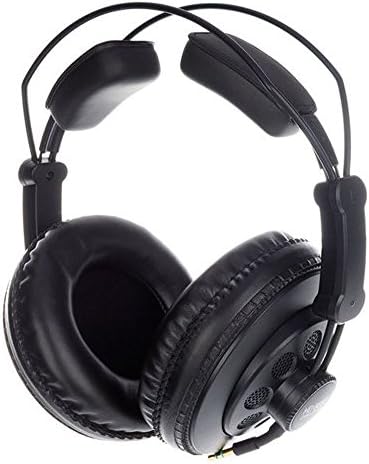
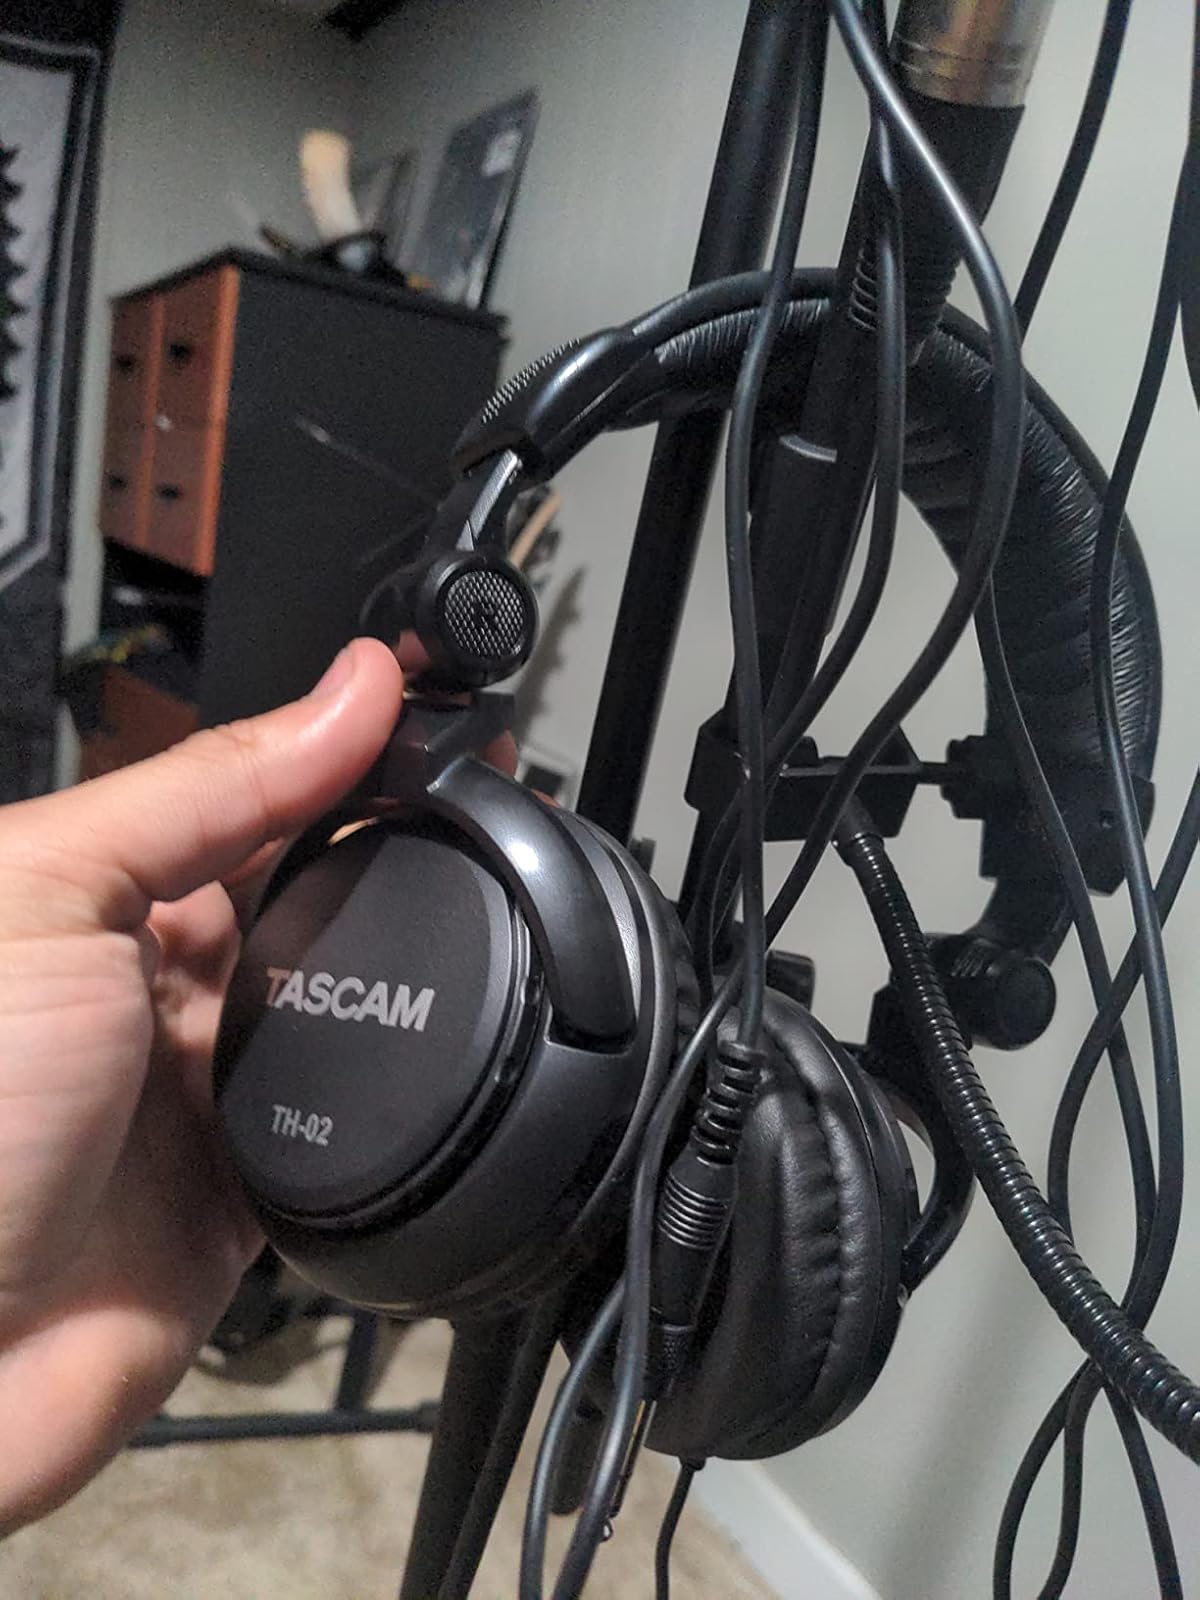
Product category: headphones
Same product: no